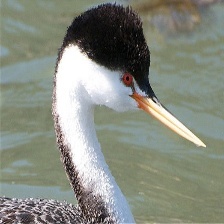
Species: CLARKS GREBE
Scientific name: AECHMOPHORUS CLARKII